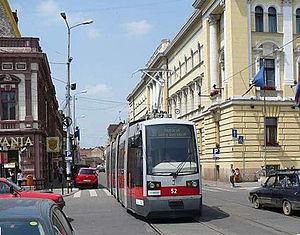
Le tramway d'Oradea est le réseau de tramway desservant la ville roumaine d'Oradea.